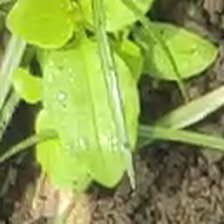
Weed species: Kena_(Commplina_benghalensio)